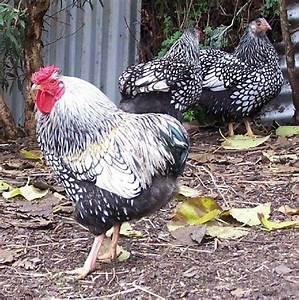
chicken